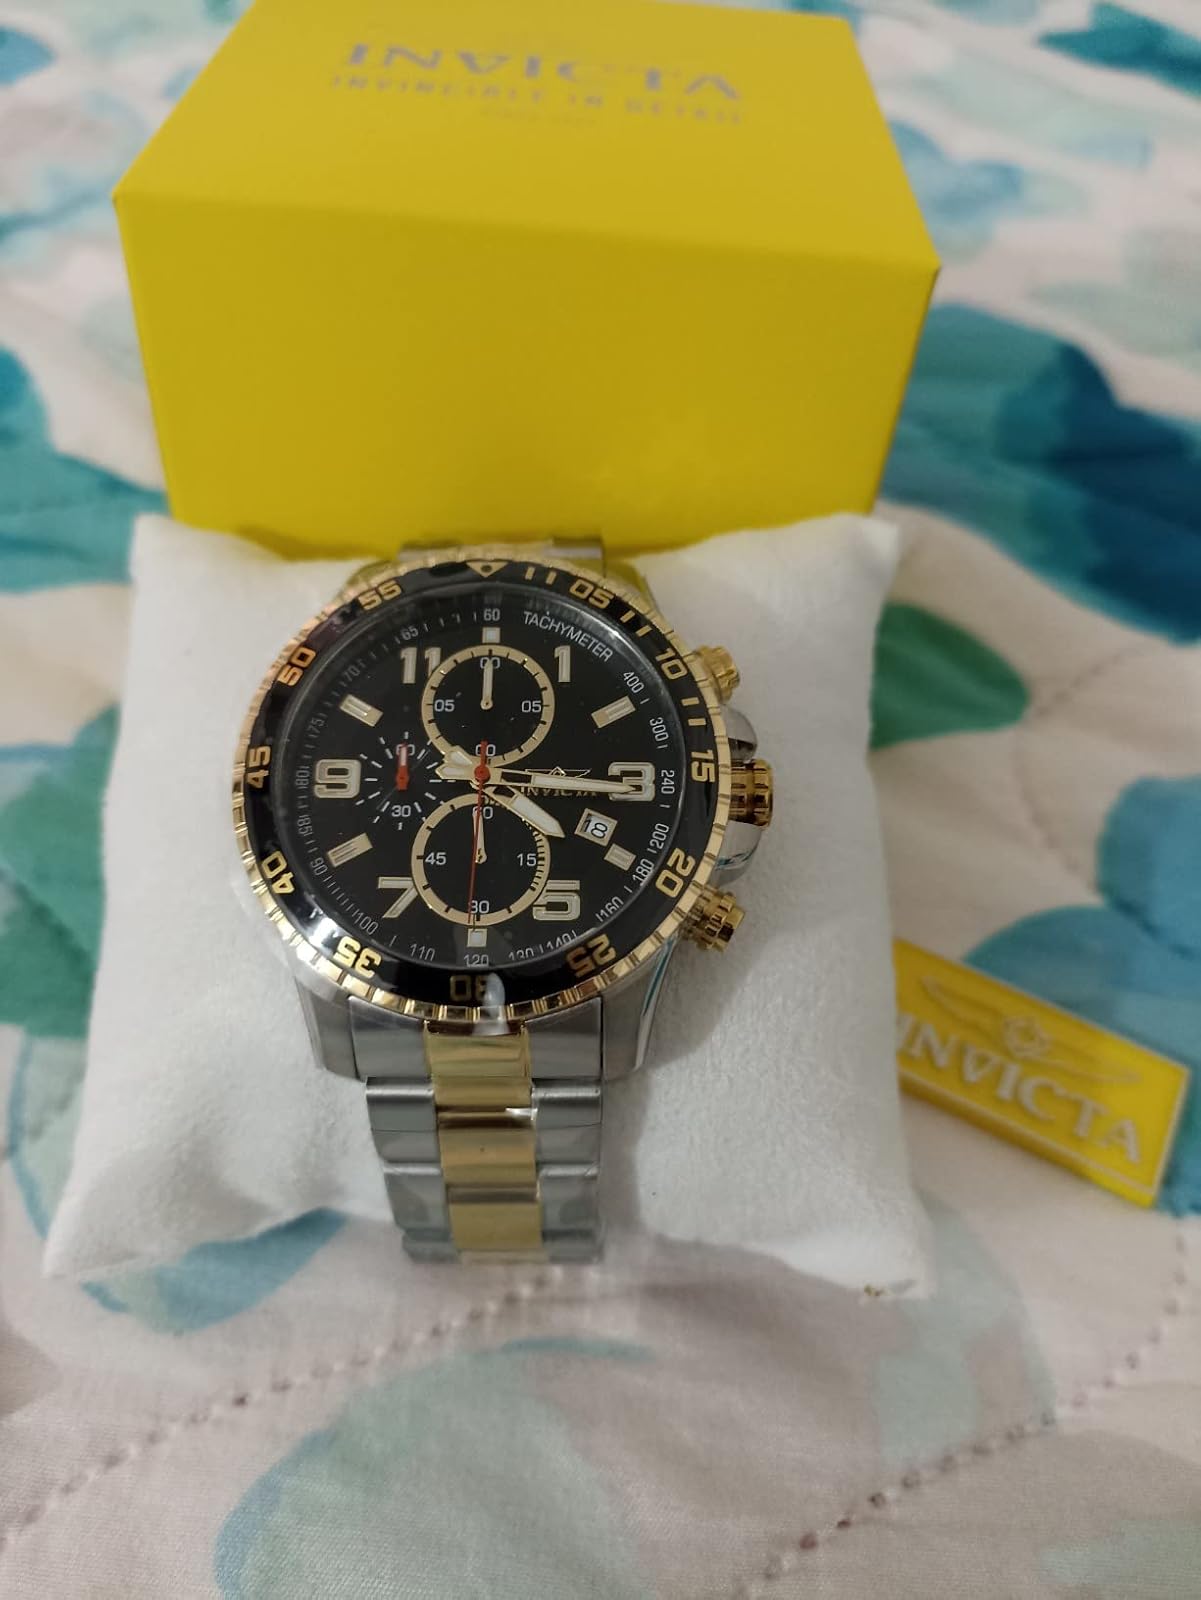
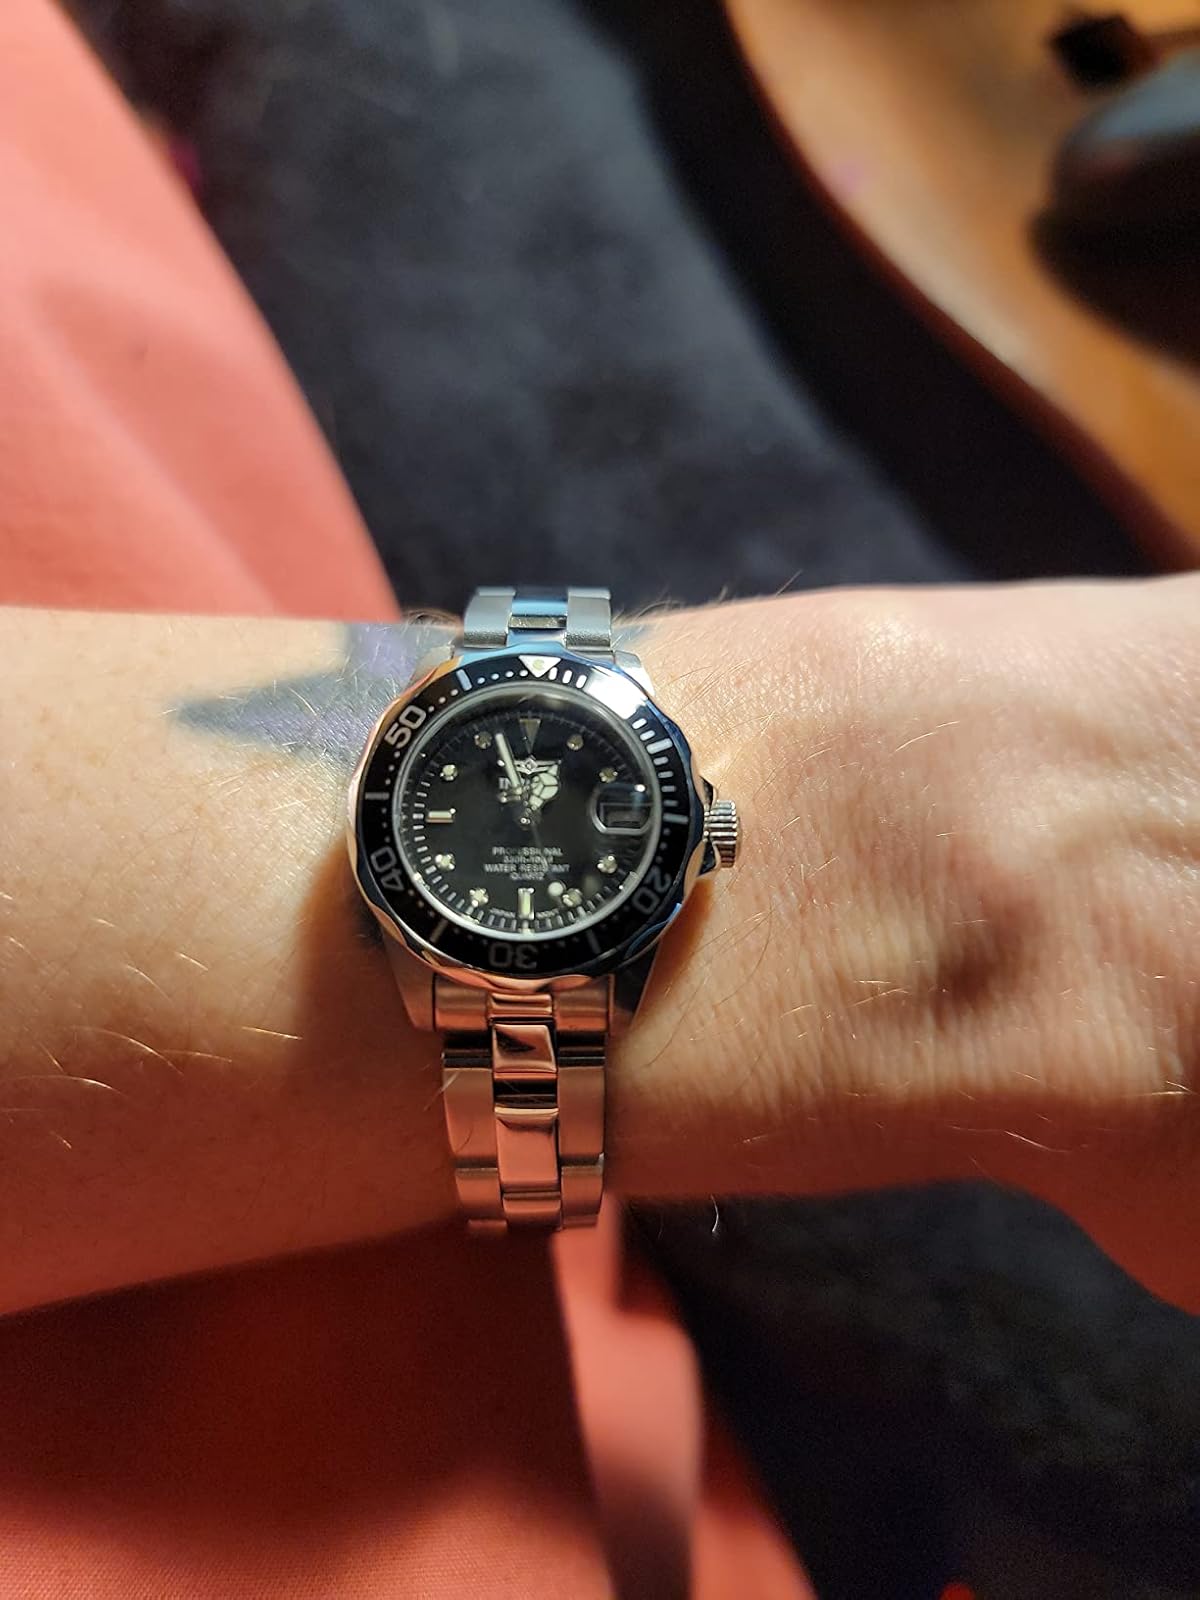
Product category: accessories_watch
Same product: no